Washington (state)

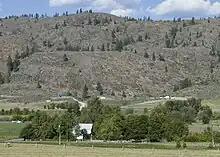
A farm and barren hills near Riverside, in north-central Washington

The 9,300-year-old skeletal remains of Kennewick Man, one of the oldest and most complete human remains found in North America, were discovered in Washington in the 1990s. The region has been home to many established tribes of indigenous peoples for thousands of years. They are notable for their ornately carved welcome figures, canoes, long houses and masks. Prominent among their industries were salmon fishing and, notably among the Makah, whale hunting. The peoples of the Interior had a different subsistence-based culture based on hunting, food-gathering and some forms of agriculture, as well as a dependency on salmon from the Columbia and its tributaries.